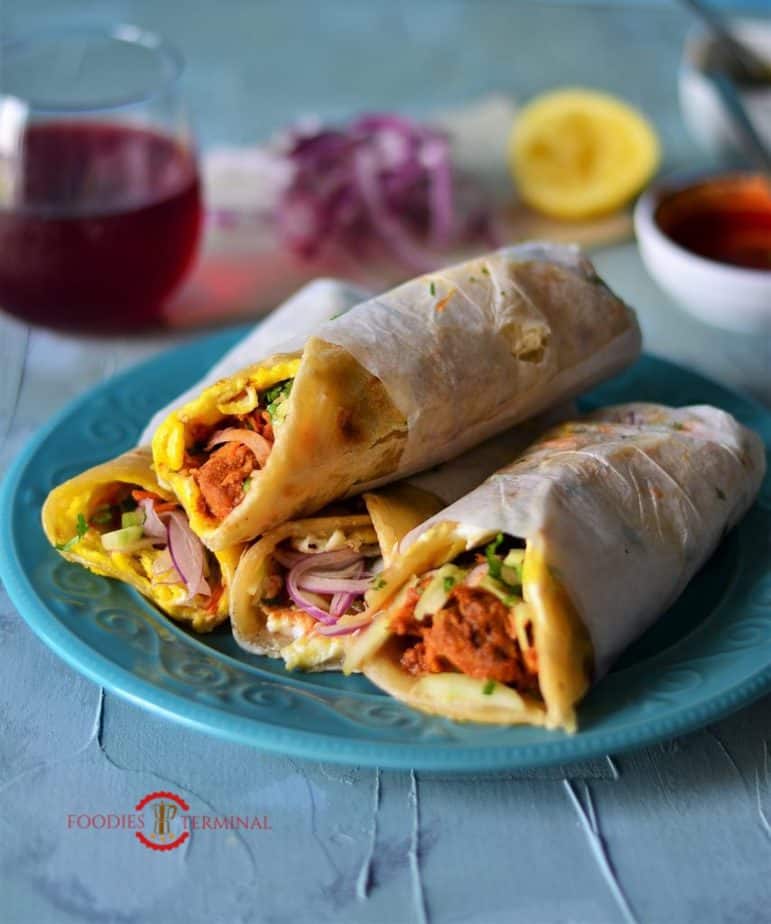
Dish: kaathi_rolls